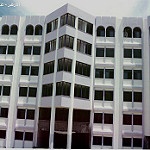
Label: non_damage_buildings_street